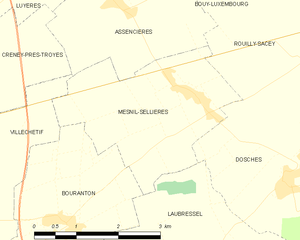
Carte des communes françaises: Mesnil-Sellières